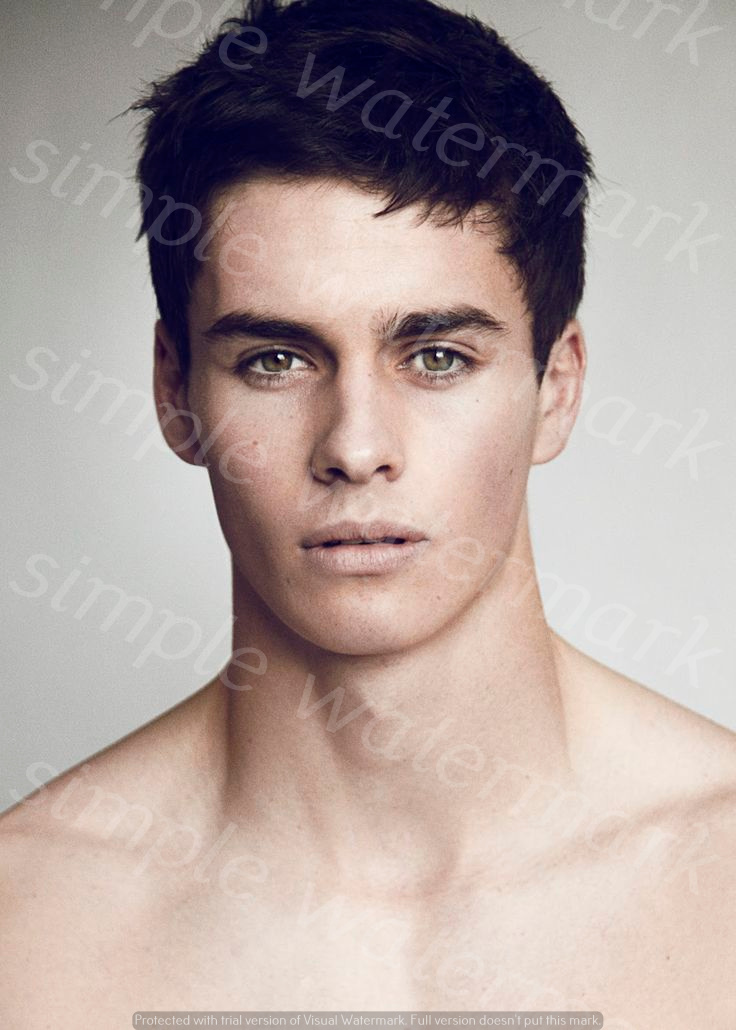
Label: Watermark